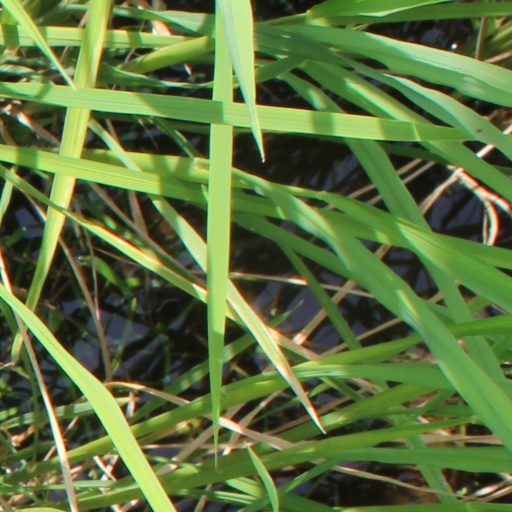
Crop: rice